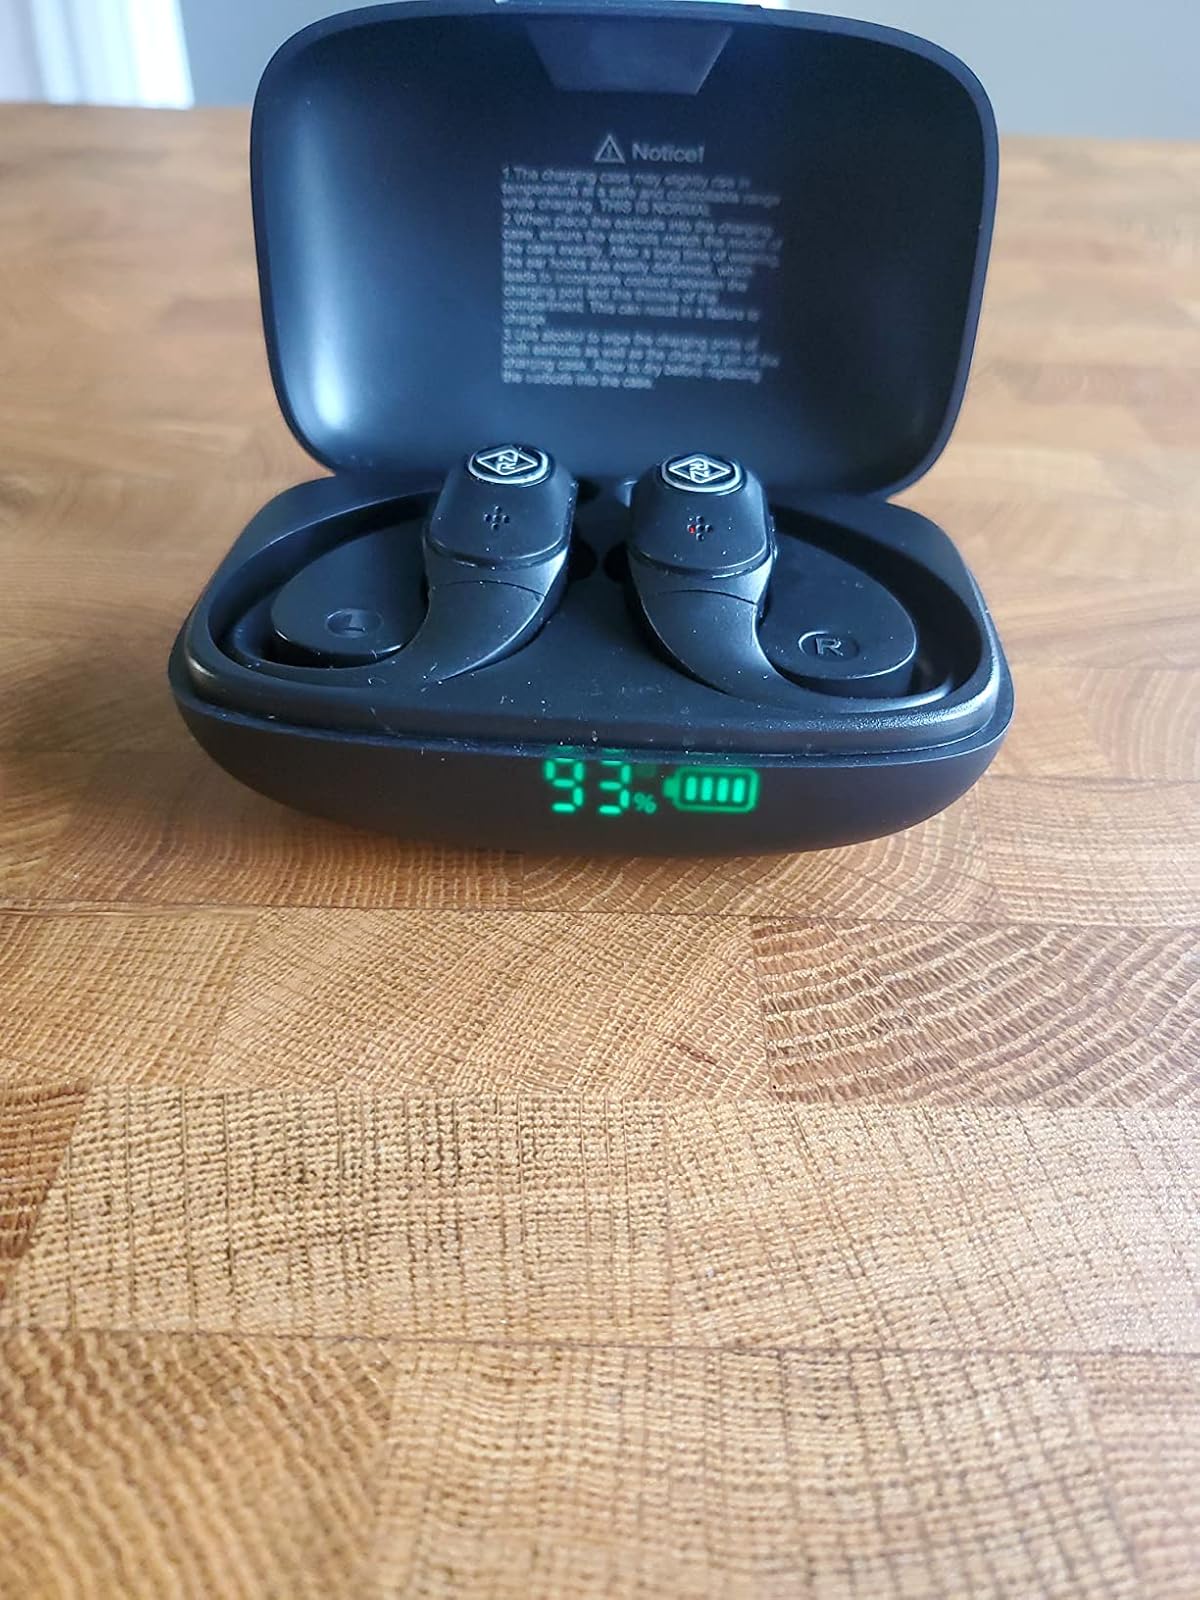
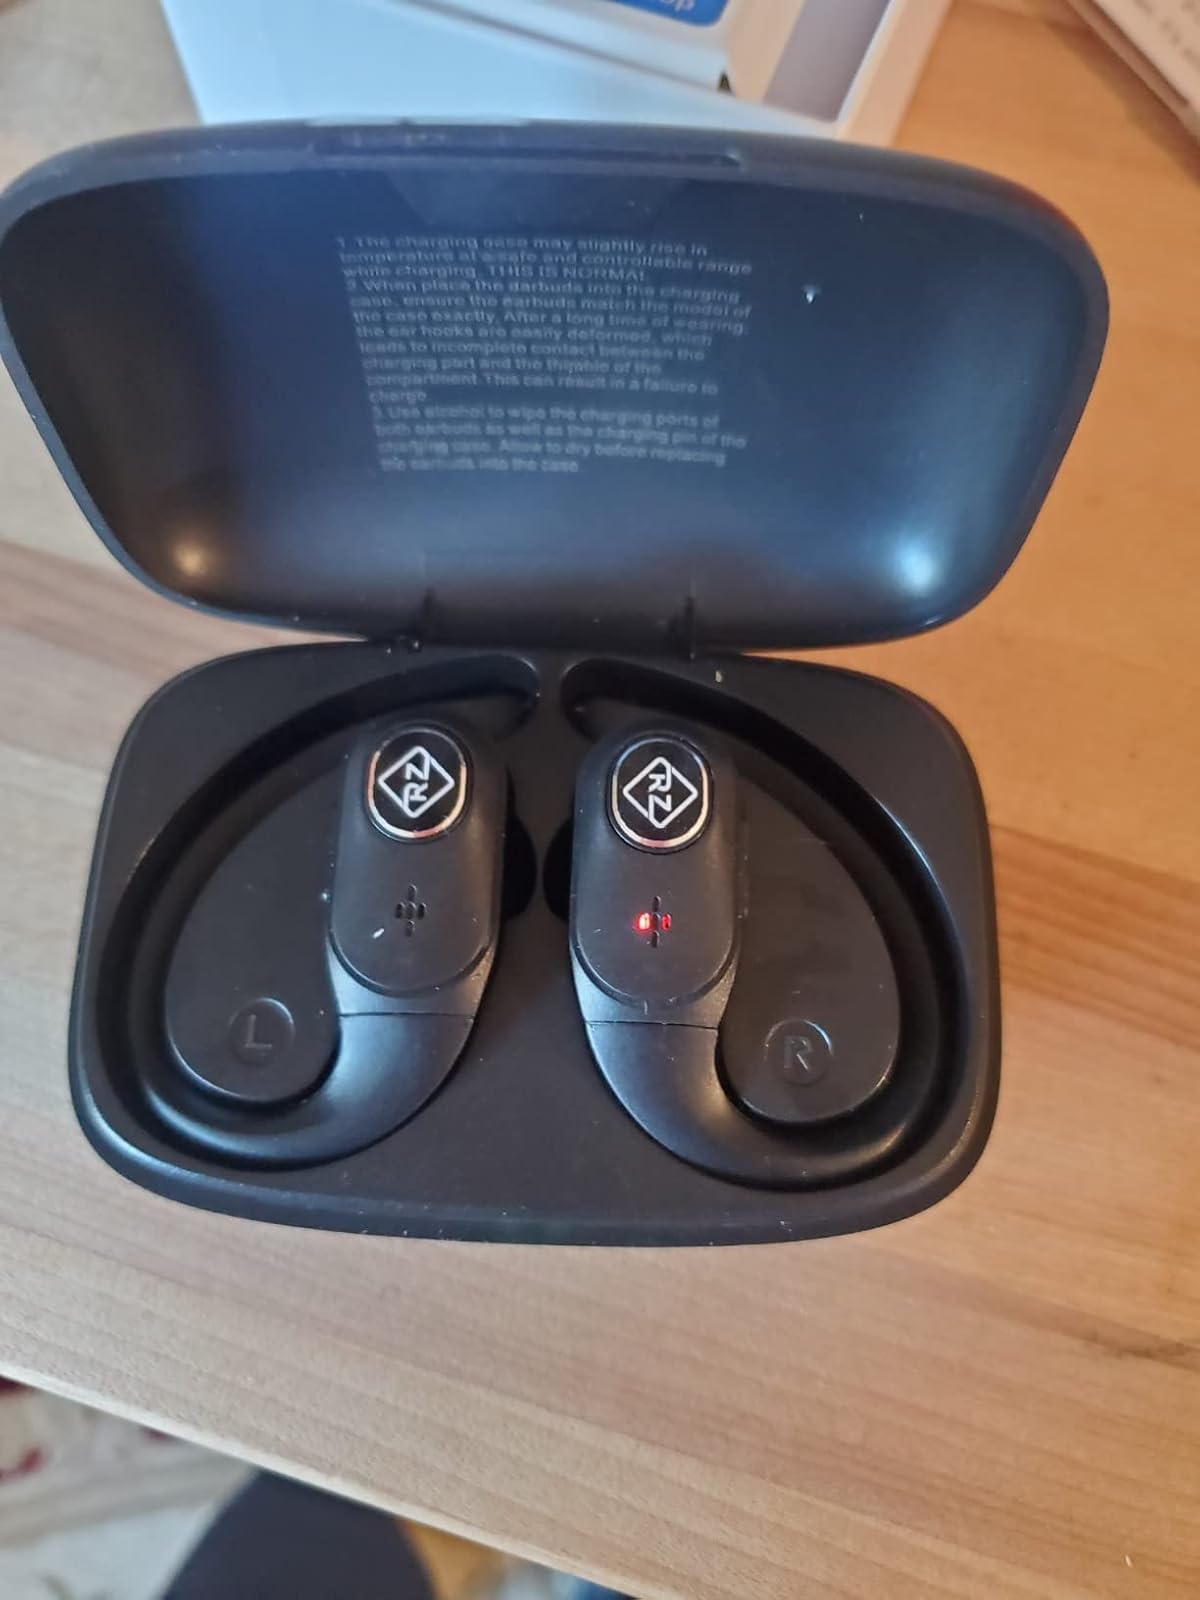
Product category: earbuds
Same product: yes